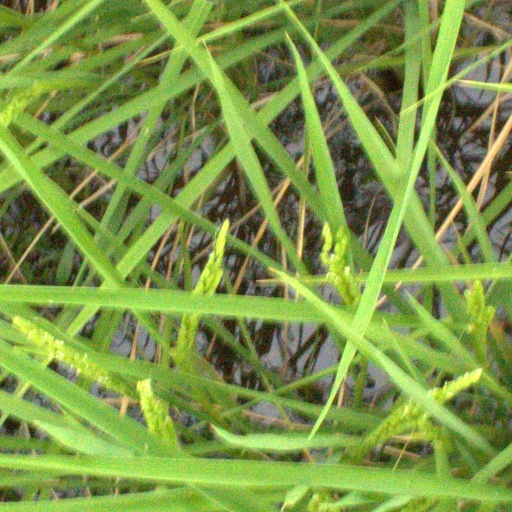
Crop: rice